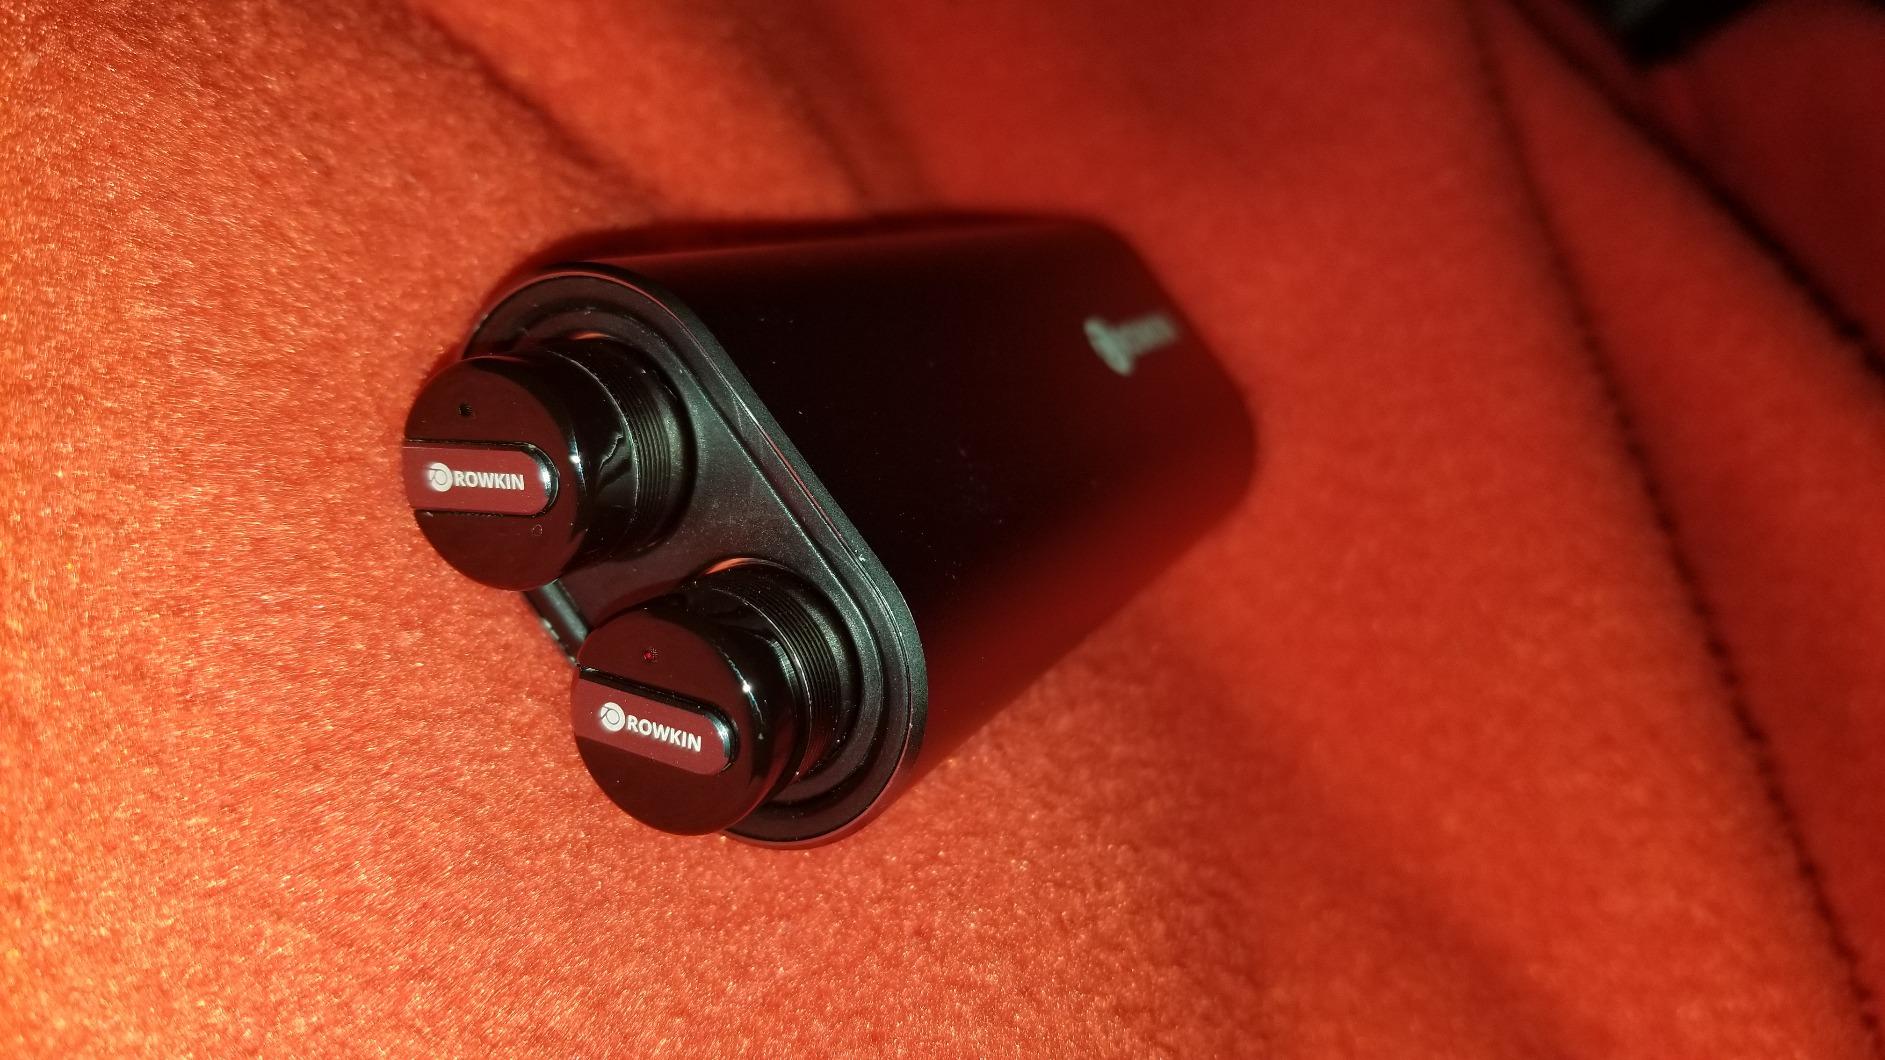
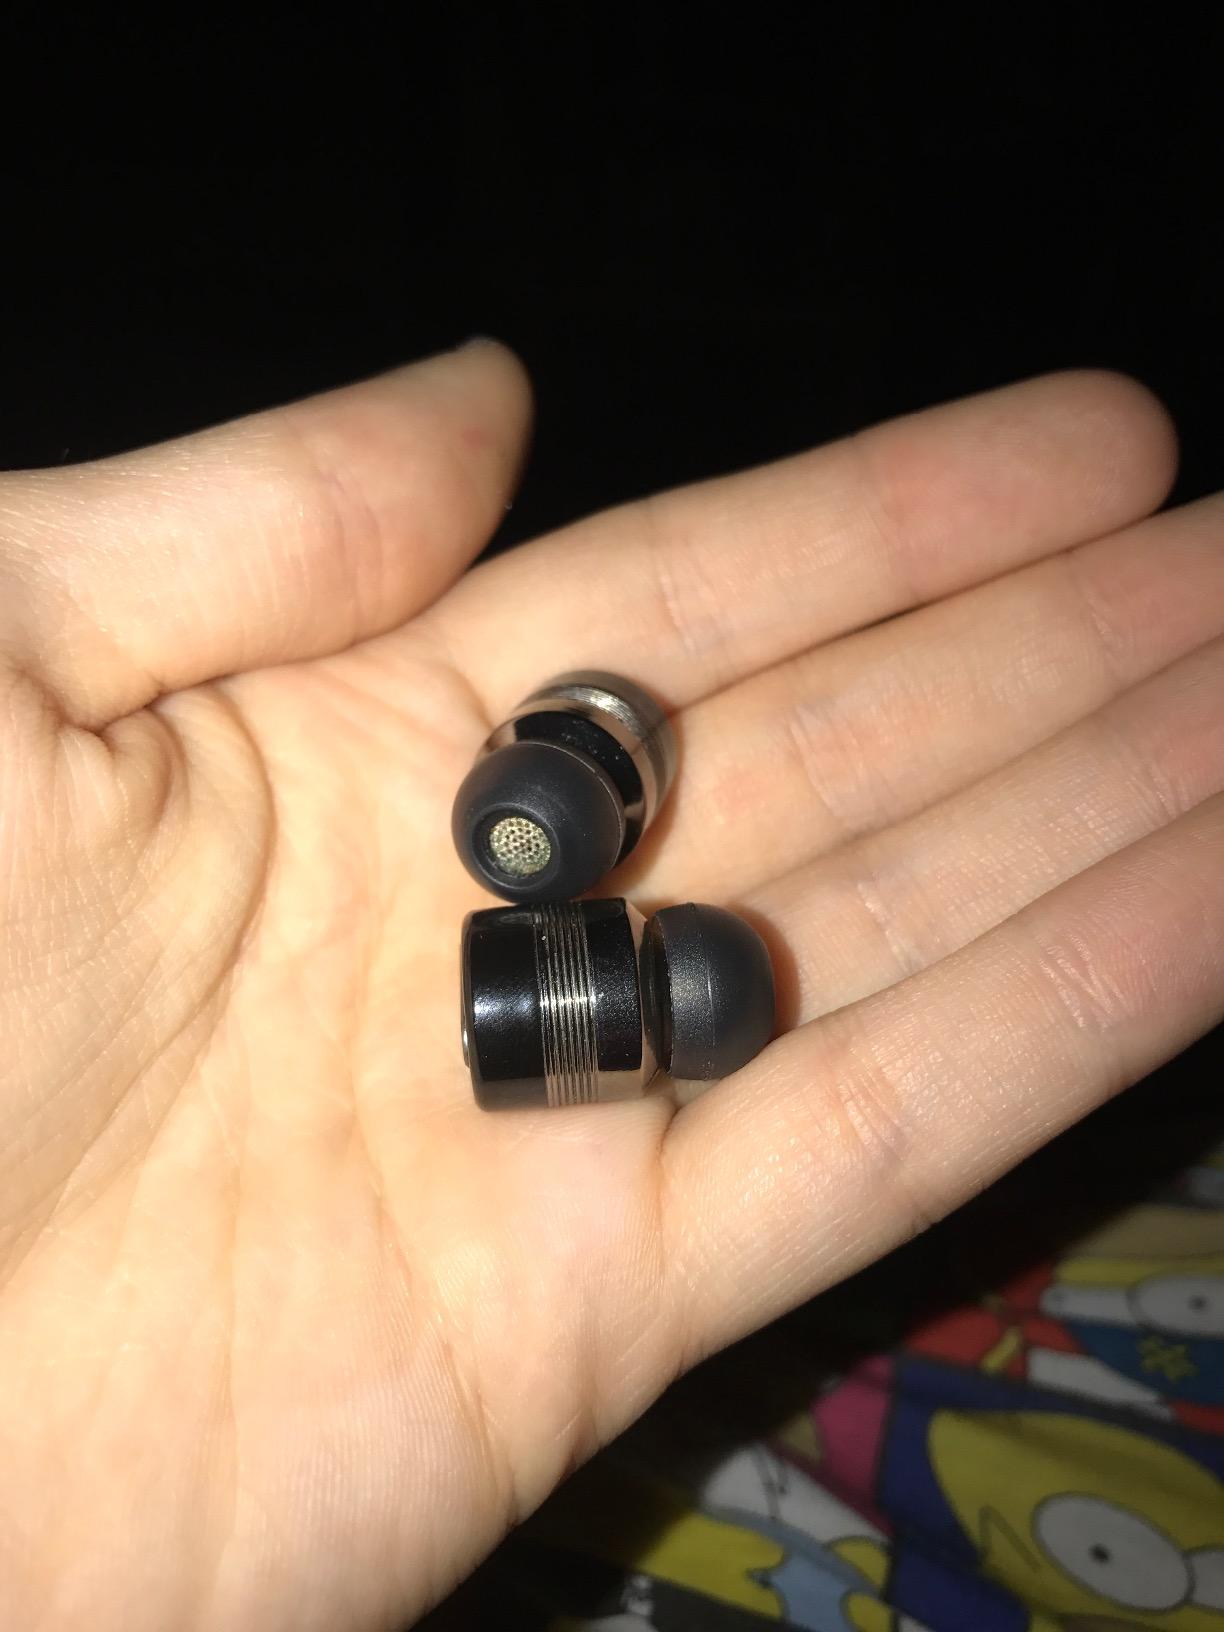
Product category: headphones
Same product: yes